Arab Socialist Ba'ath Party – Iraq Region

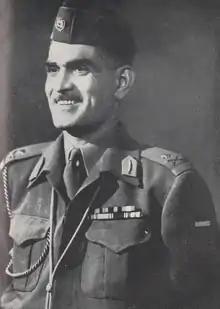
Brigadier Abd al-Karim Qasim in 1959.

Qasim's policies angered several pan-Arab organisations, including the Ba'ath Party, which later began plotting to assassinate Qasim at Al-Rashid Street on 7 October 1959 and take power. One assassin was to kill those sitting in the back of the car, the rest would kill those in front. Abdul Karim al-Shaikhly, the leader of the assassination plot, recruited a young Saddam Hussein to join the conspiracy after one of the would-be assassins left. During the ambush, Saddam (who was only supposed to provide cover) began shooting prematurely, which disorganised the whole operation. Qasim's chauffeur was killed and Qasim was hit in the arm and shoulder. The assassins thought they had killed him and quickly retreated to their headquarters, but Qasim survived.